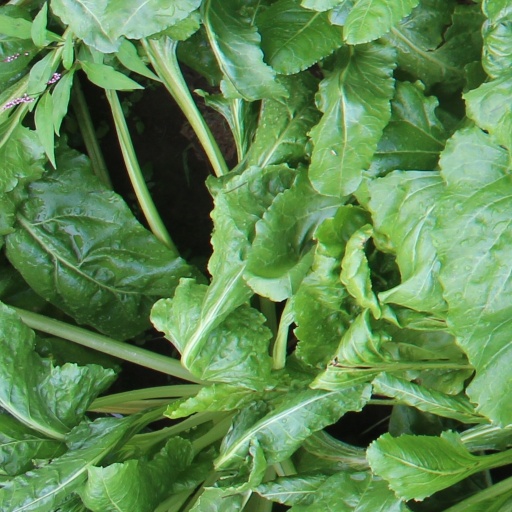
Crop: sugar beet